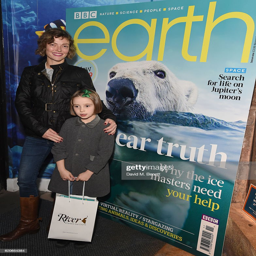
actor and person attend the launch of magazine .